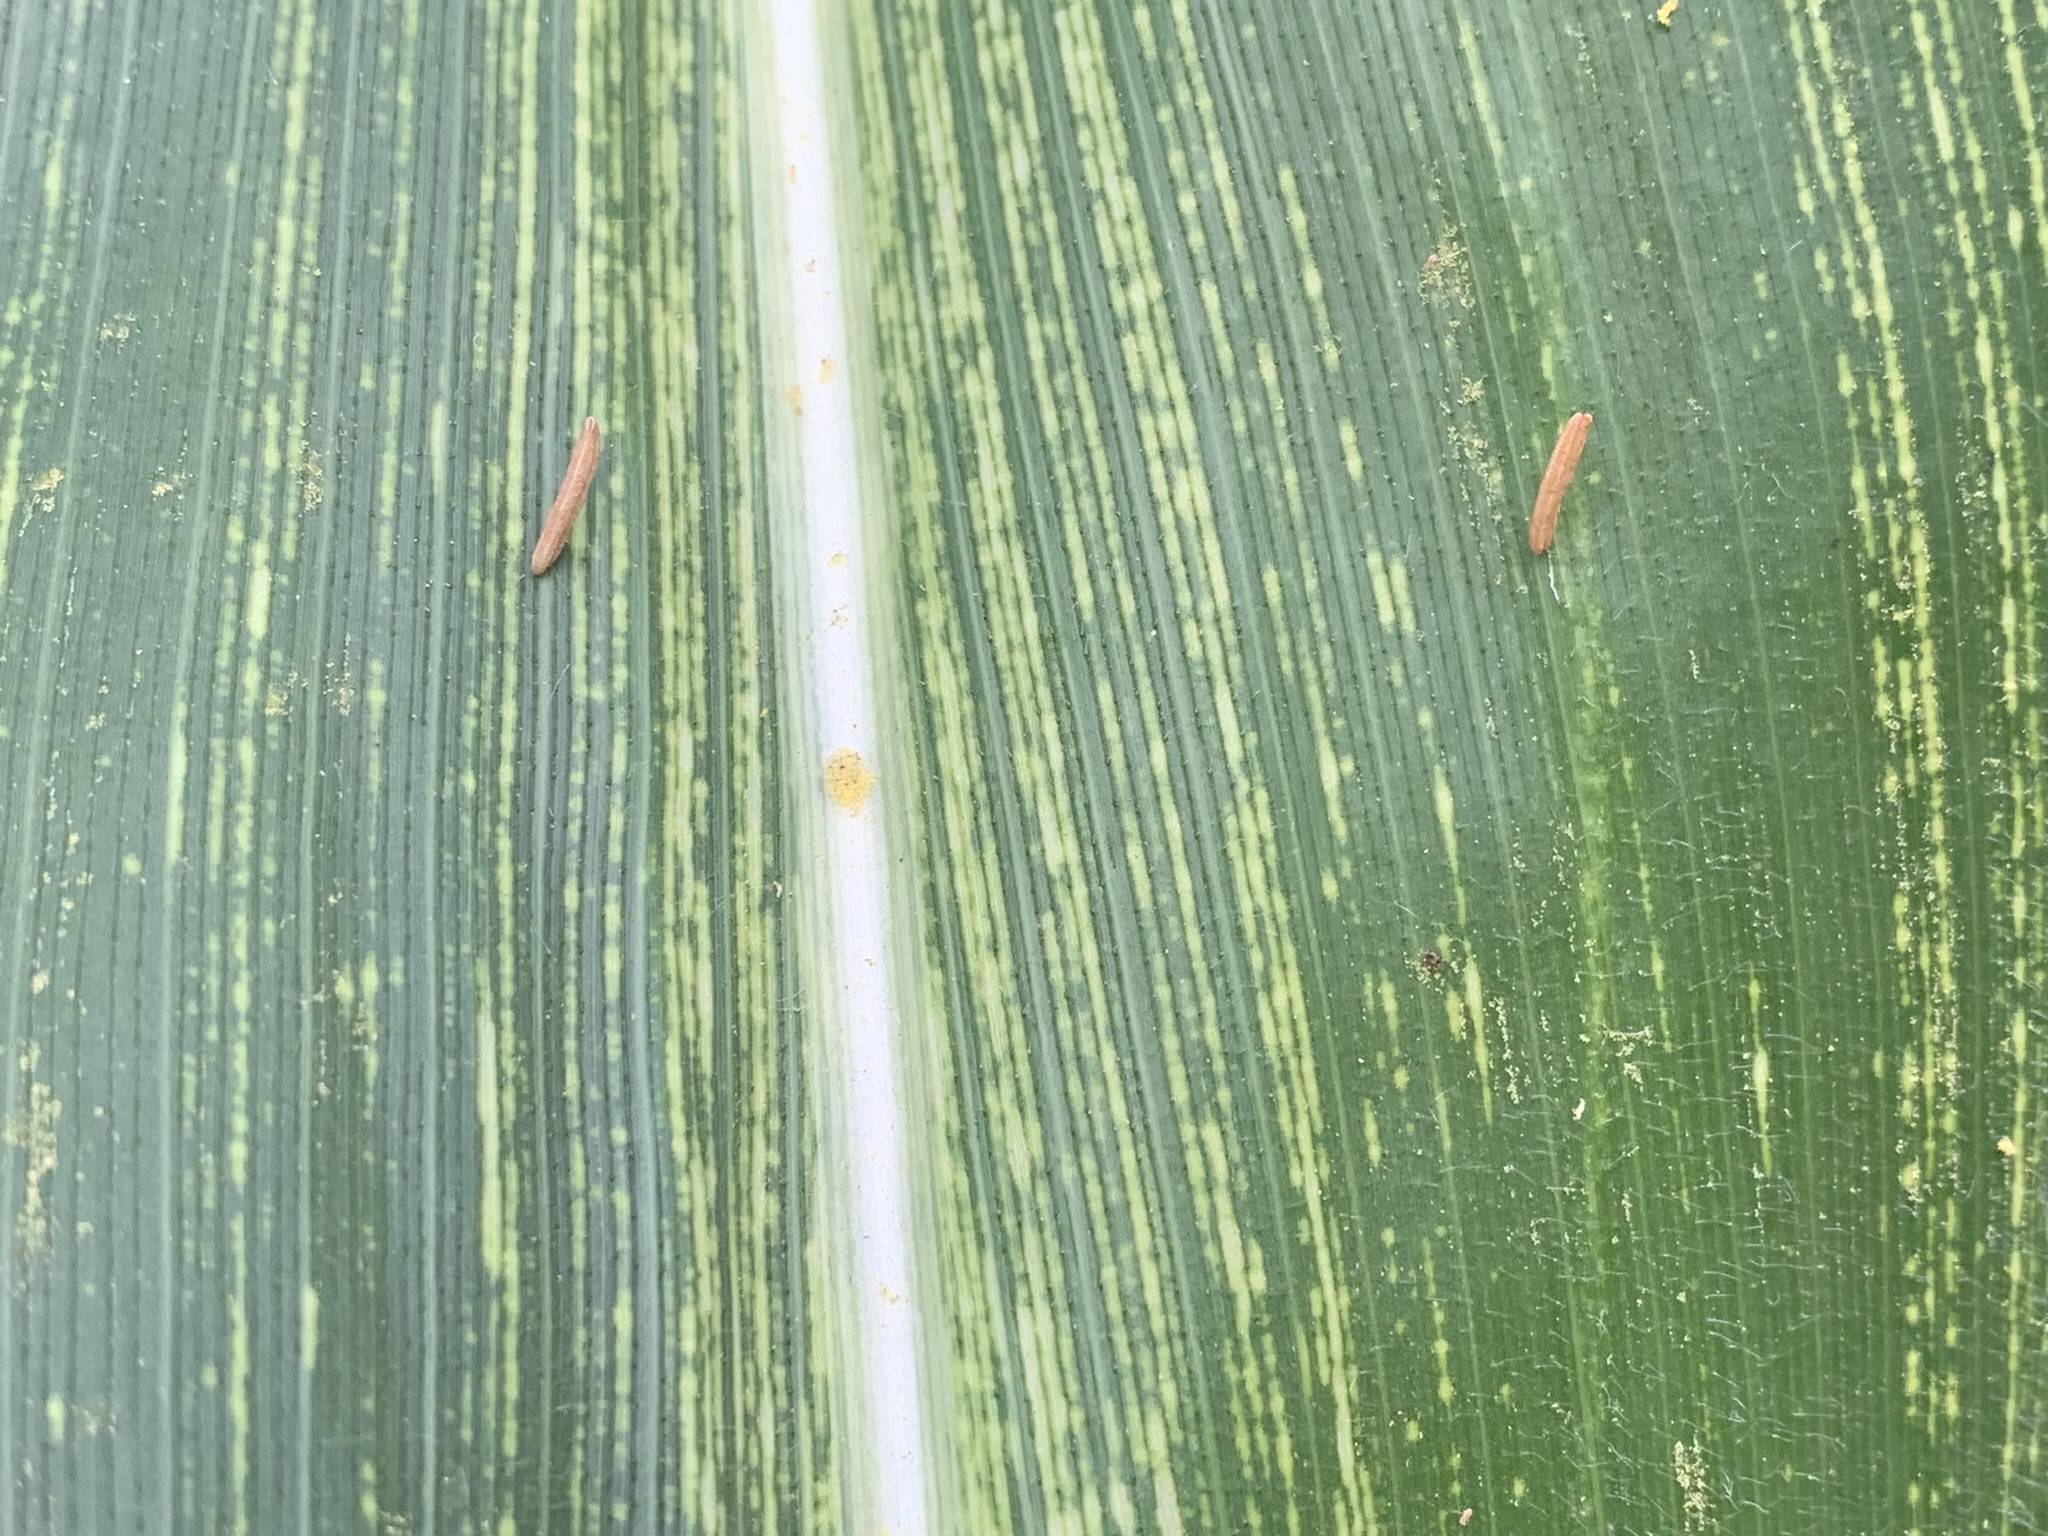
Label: MSV